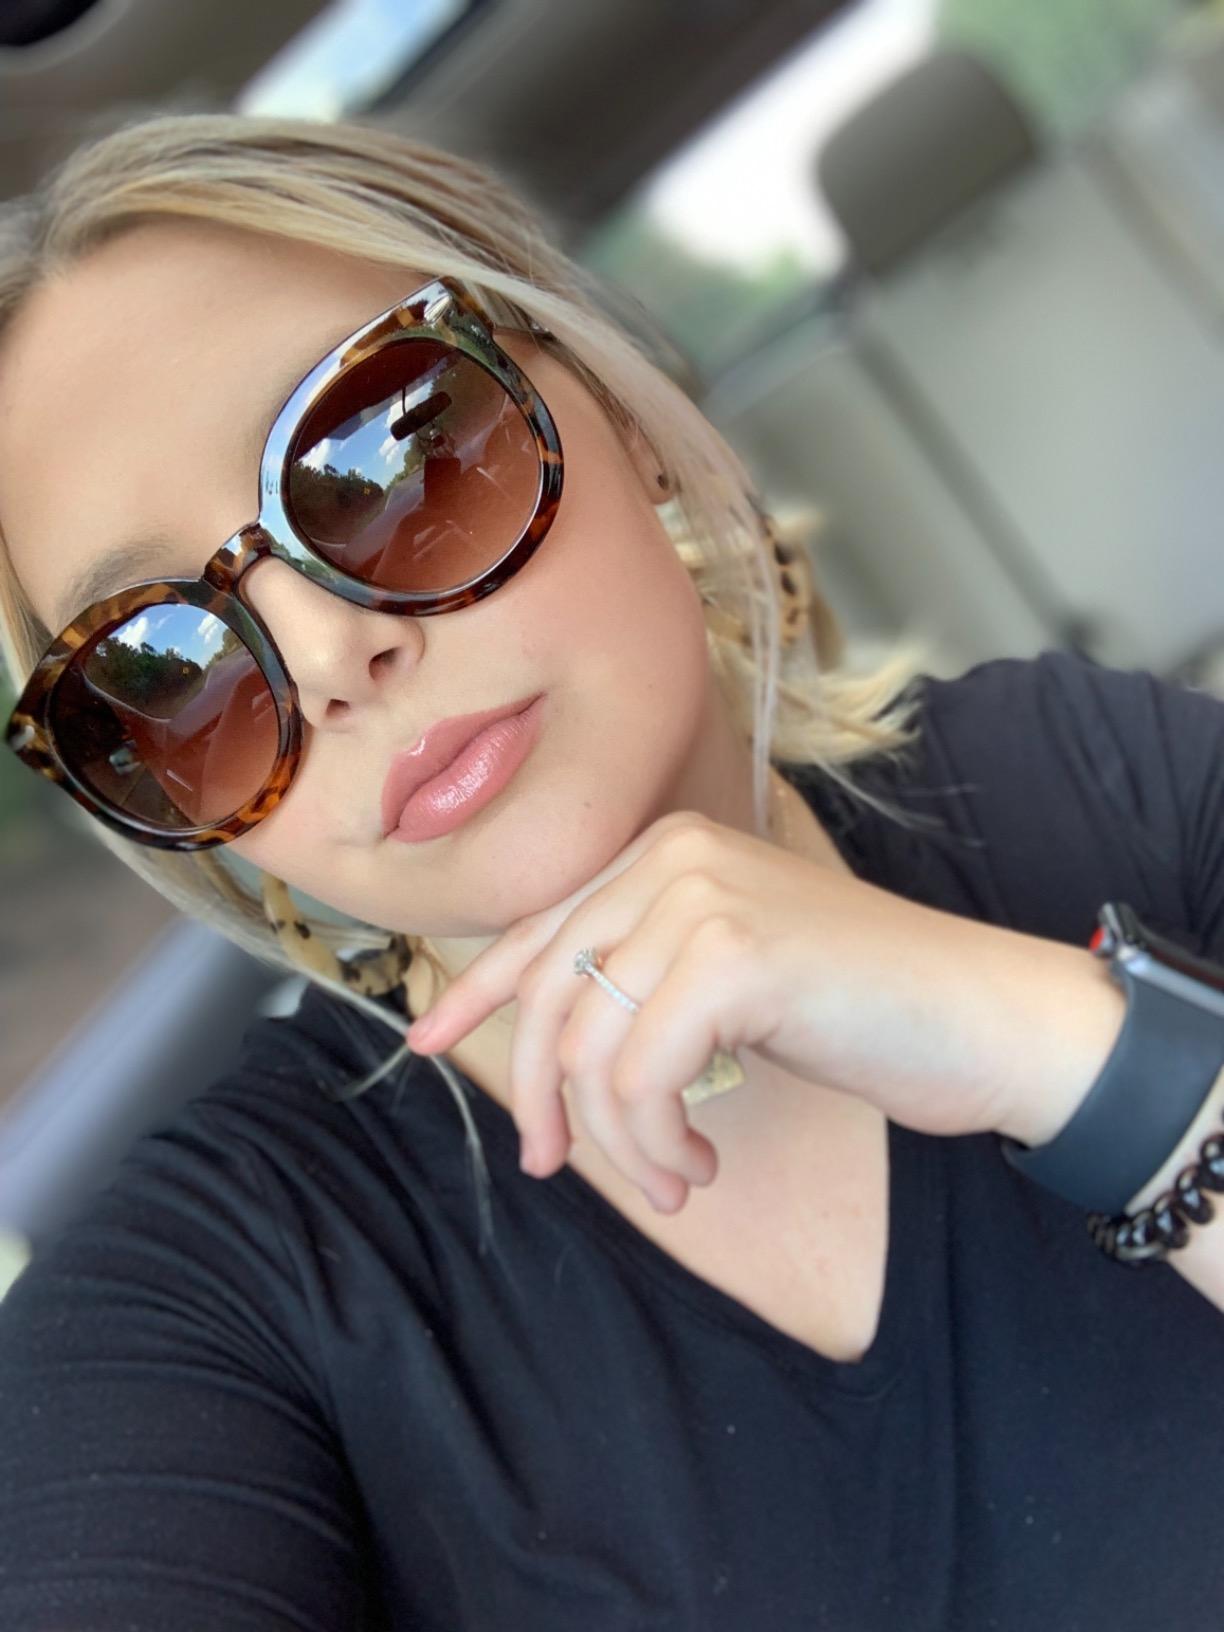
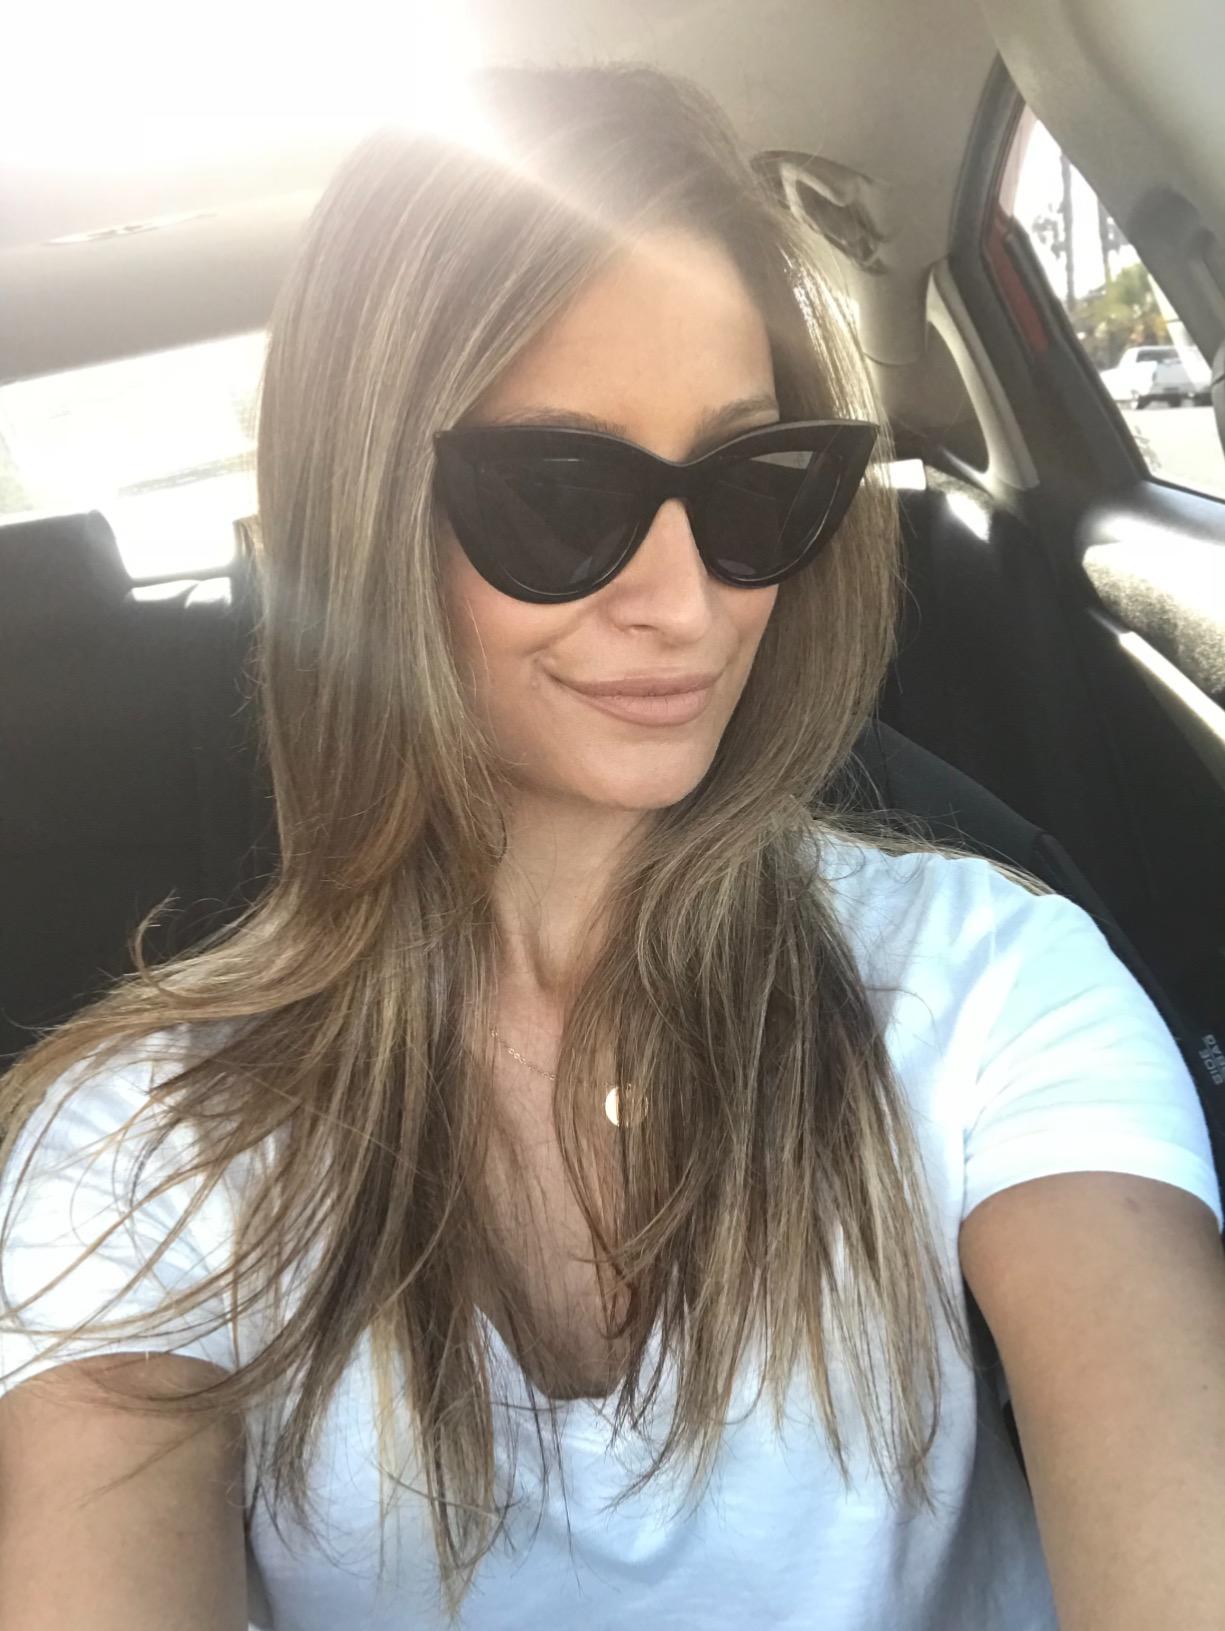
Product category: accessories_sunglasses
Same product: no